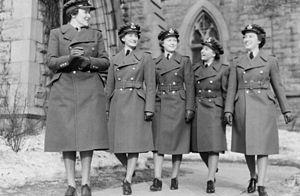
Nous voyons cinq femmes en uniforme de soldats de l'armée de l'air.